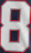
Number: 8